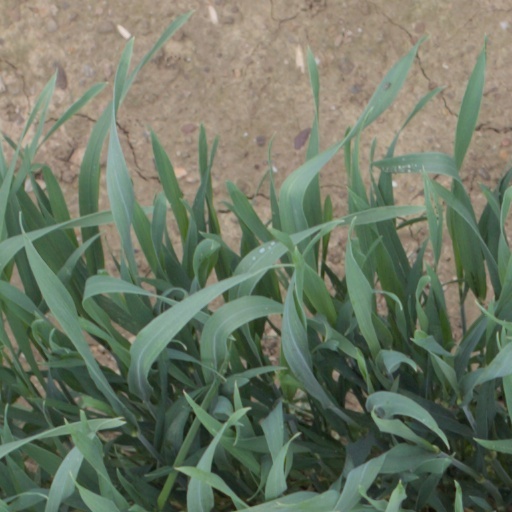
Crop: wheat